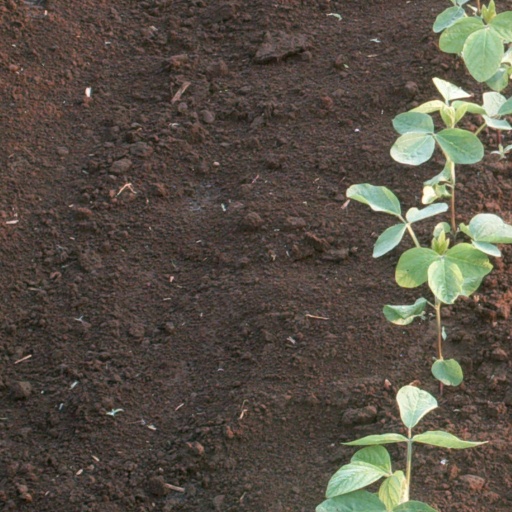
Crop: soybean